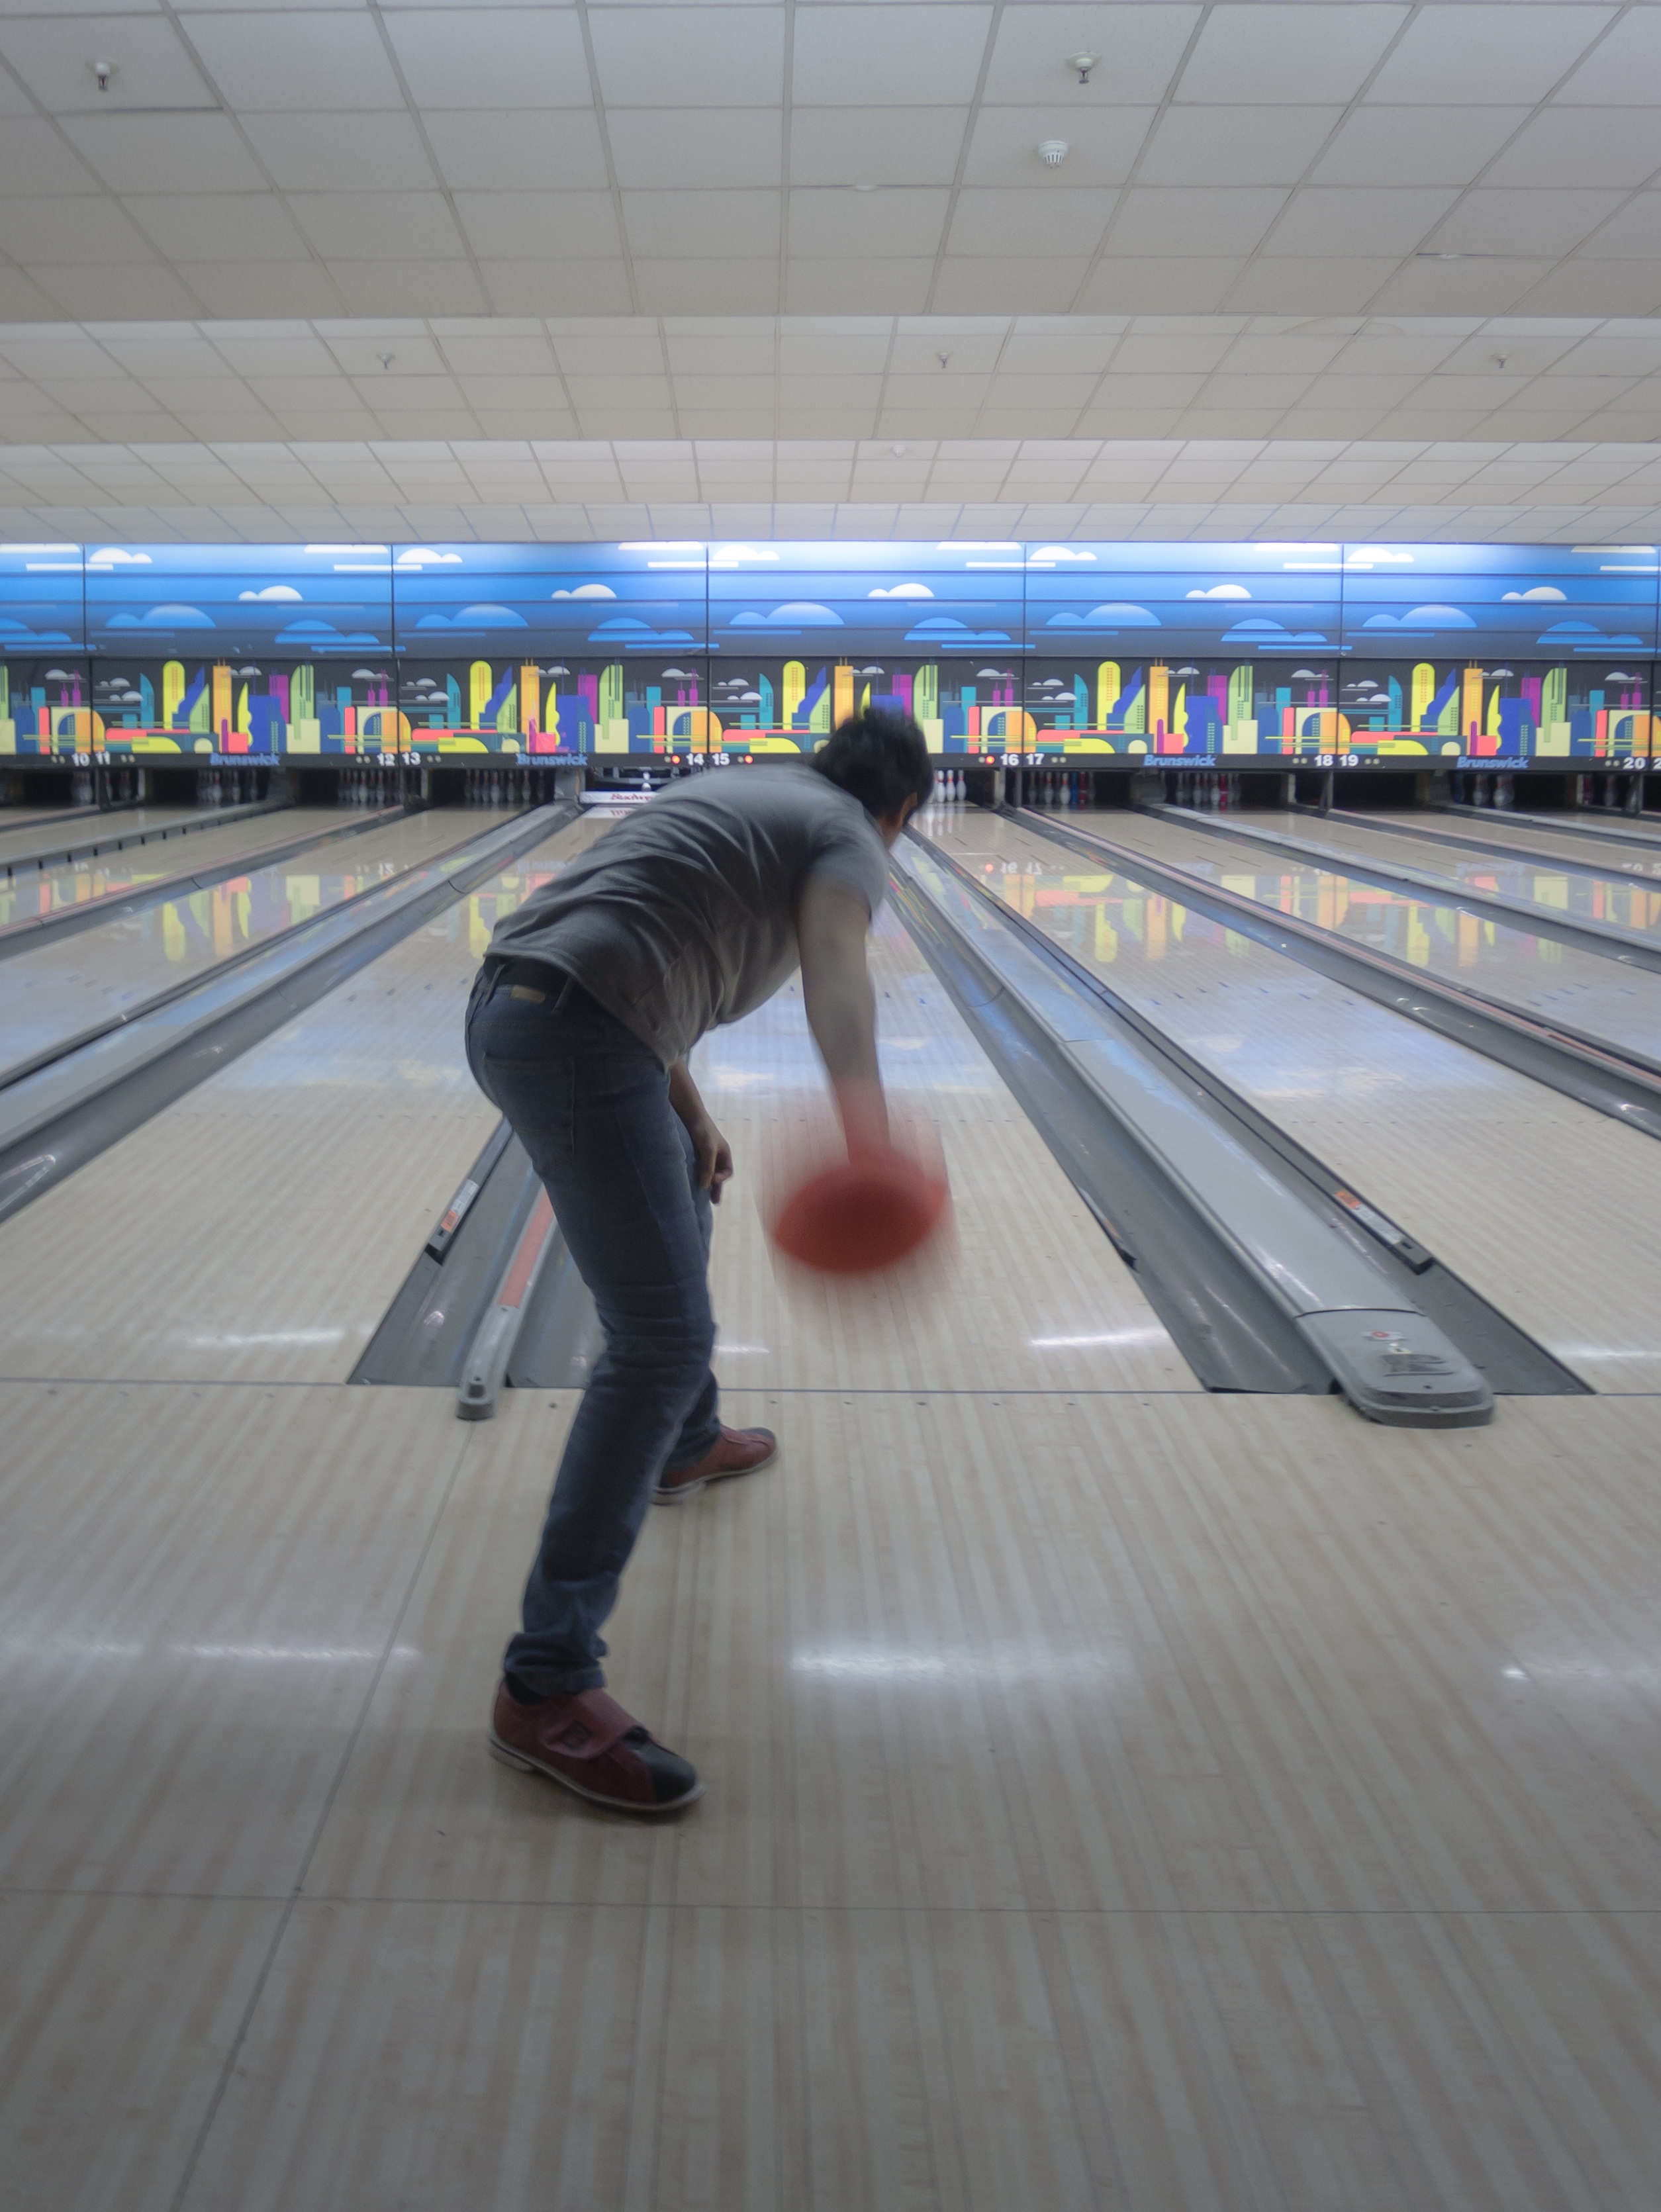
play, leisure, bowling, full, bowling alley, sports, turn, pull, ball game, team sport, individual sports, ten pin bowling